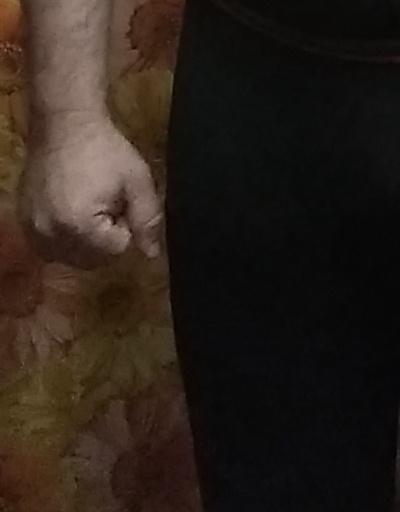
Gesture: no_gesture